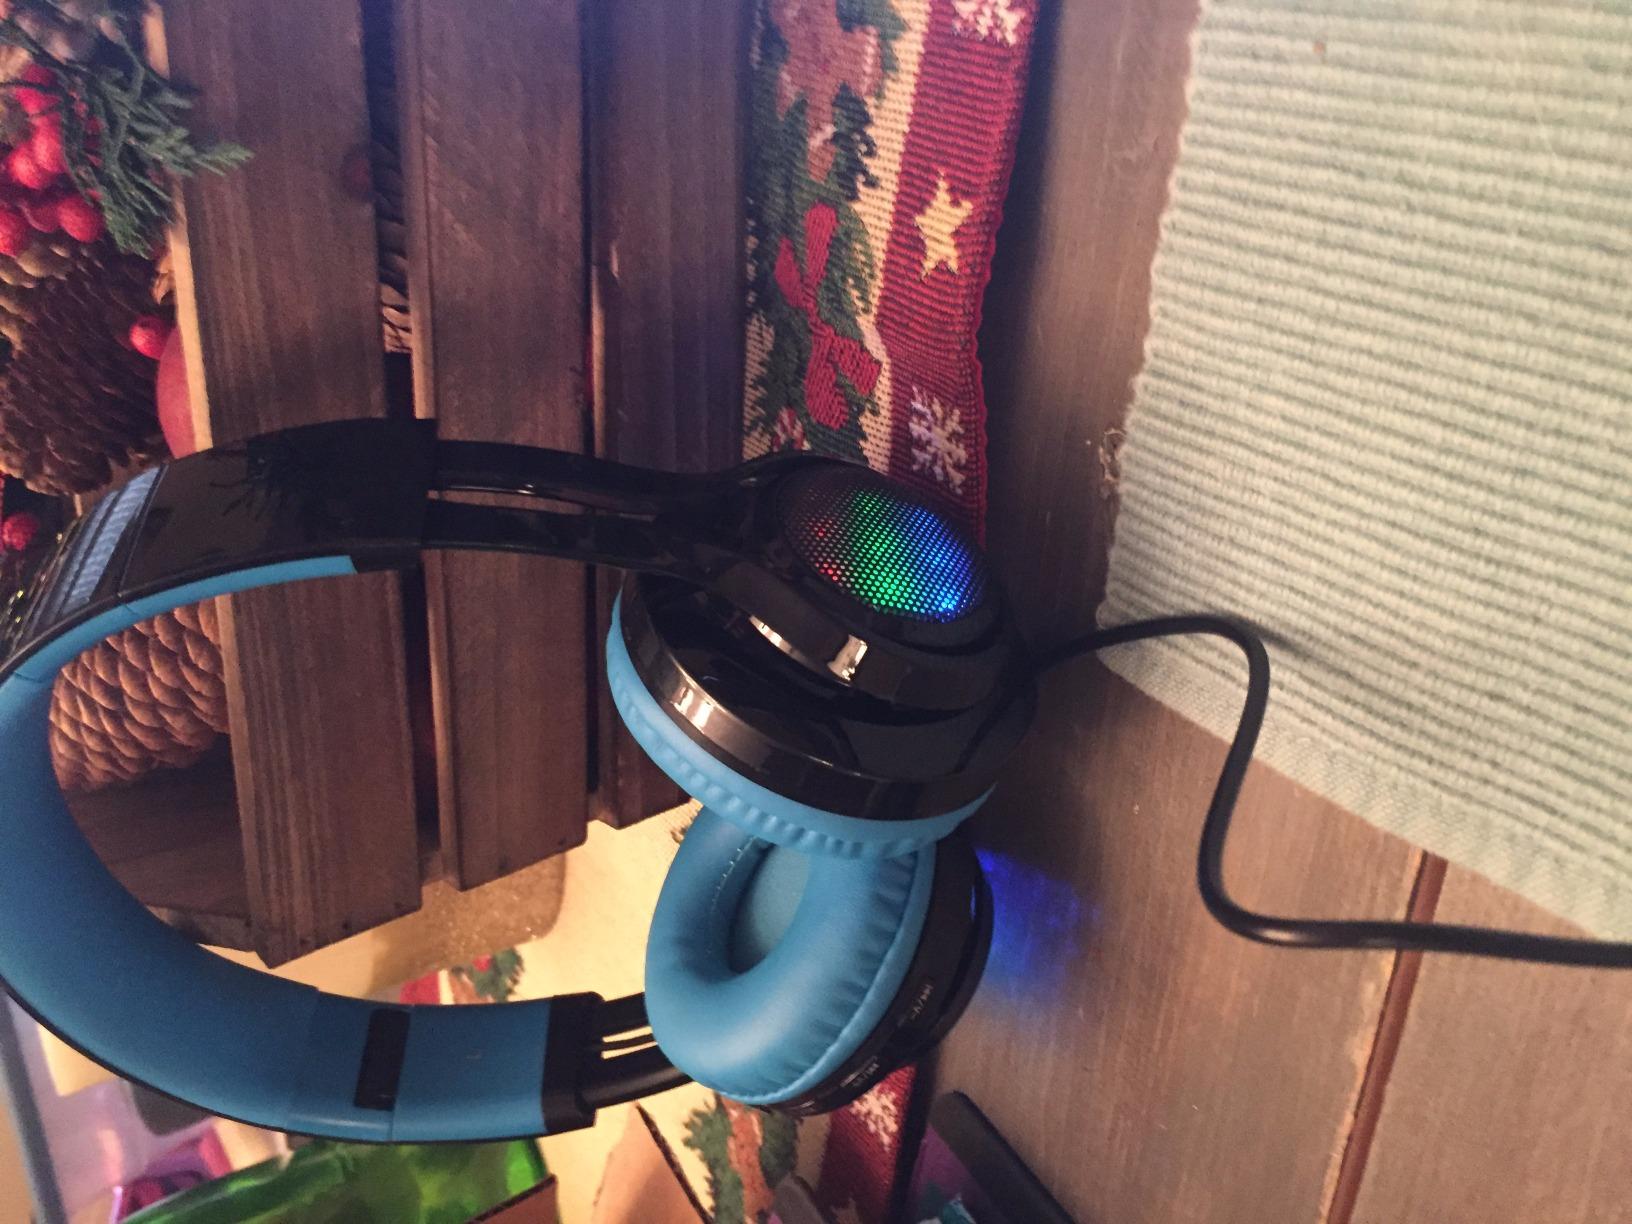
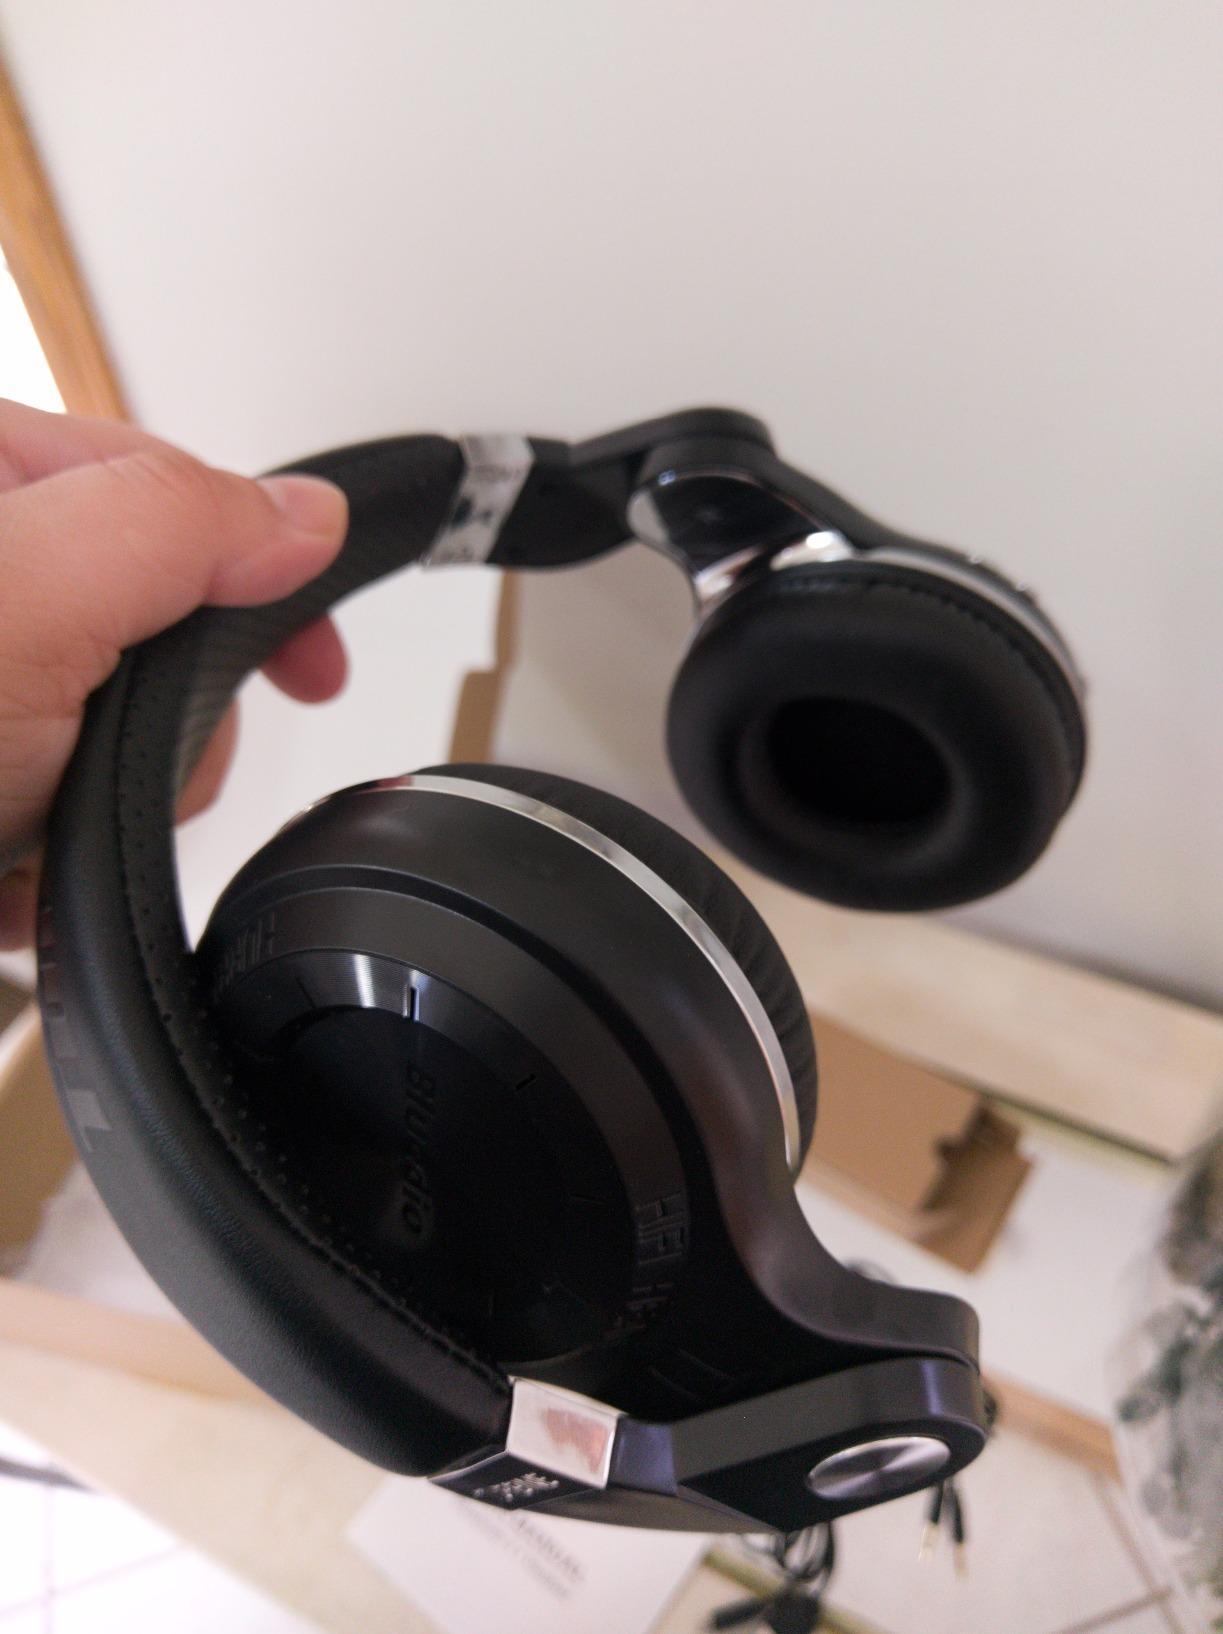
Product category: headphones
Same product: no